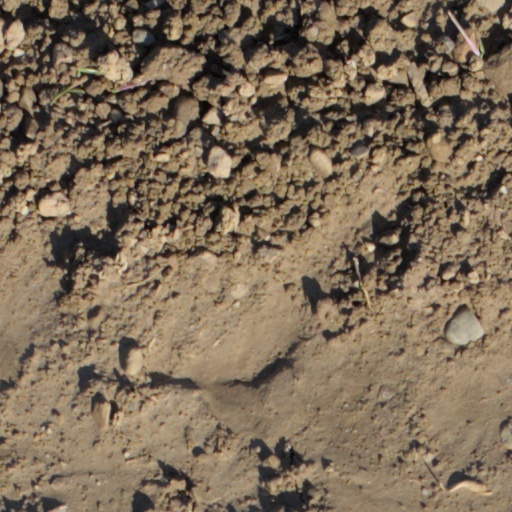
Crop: wheat